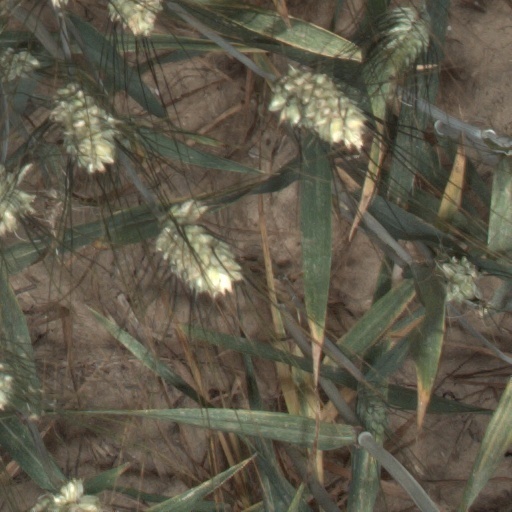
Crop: wheat